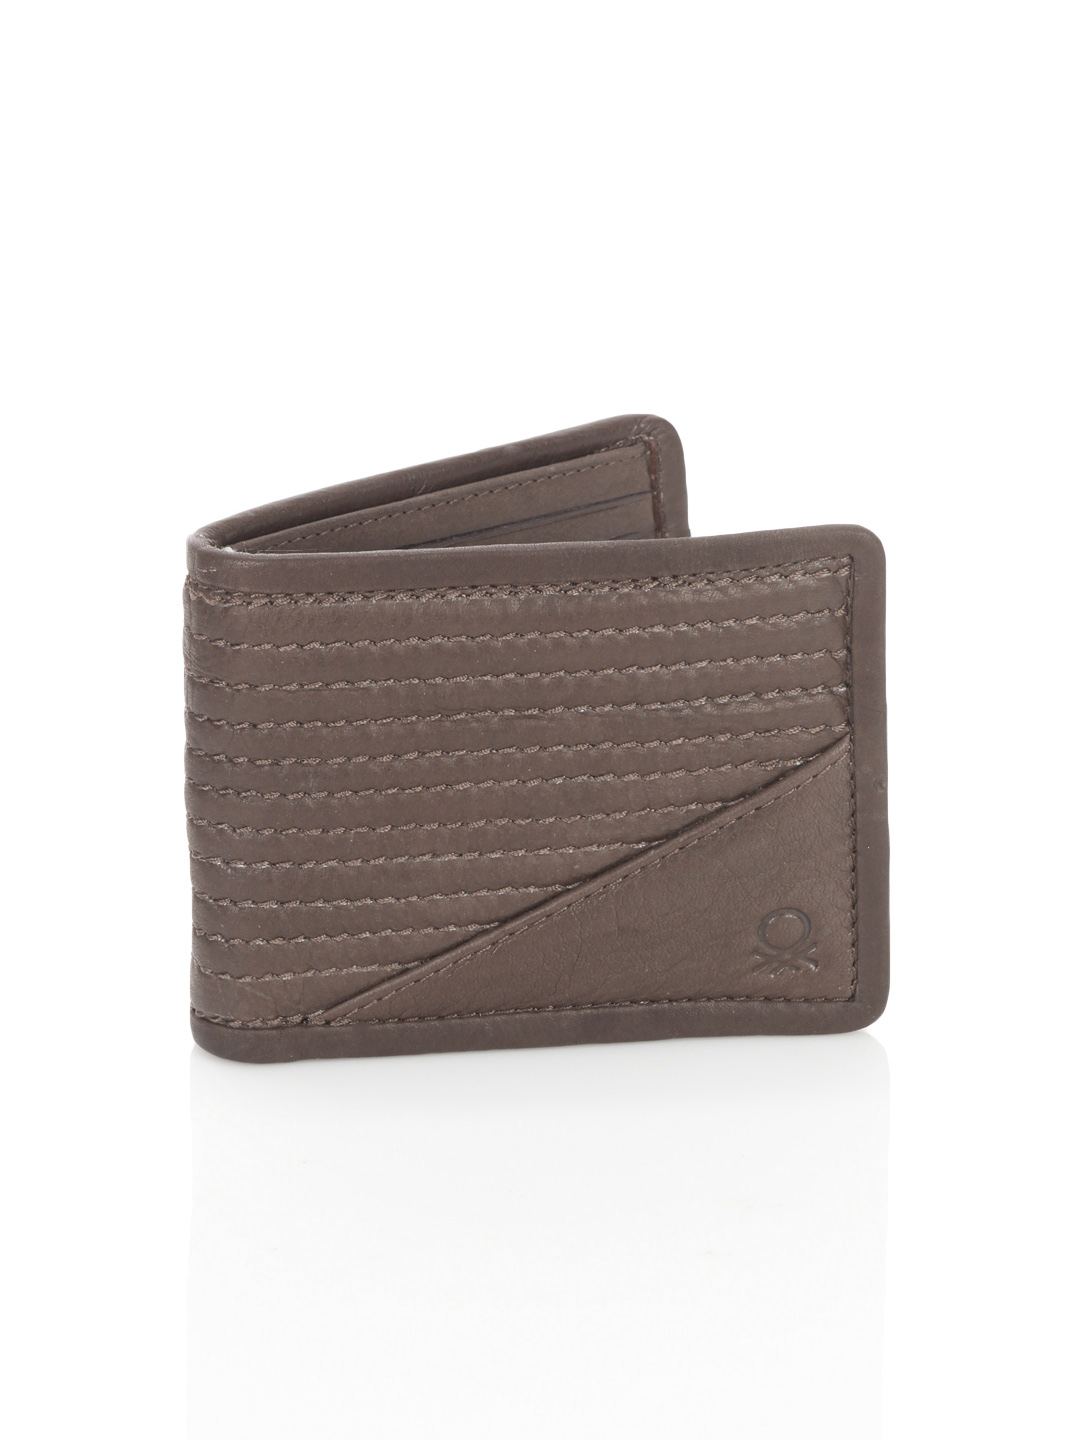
United Colors of Benetton Men Leather Brown Wallet
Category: Accessories / Wallets / Wallets
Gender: Men
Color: Brown
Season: Summer 2012
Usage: Casual